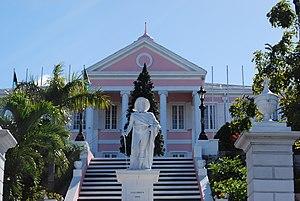
Le phare de la Maison du Gouverneur est un phare actif situé à Nassau dans le district de New Providence, aux Bahamas. Il est géré par le Bahamas Port Department